Charles Darwin

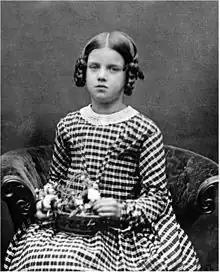
In 1851, Darwin was devastated when his daughter Annie died; by then his faith in Christianity had dwindled, and he had stopped going to church.

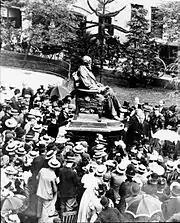
Unveiling in 1897 of the Darwin Statue at the former Shrewsbury School building where he had studied

The book aroused international interest, with less controversy than had greeted the popular and less scientific "Vestiges of the Natural History of Creation". Though Darwin's illness kept him away from the public debates, he eagerly scrutinised the scientific response, commenting on press cuttings, reviews, articles, satires and caricatures, and corresponded on it with colleagues worldwide. The book did not explicitly discuss human origins, but included a number of hints about the animal ancestry of humans from which the inference could be made.